Ice

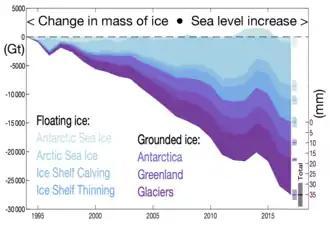
Earth lost 28 trillion tonnes of ice between 1994 and 2017, with melting grounded ice (ice sheets and glaciers) raising the global sea level by 34.6 ±3.1 mm. The rate of ice loss has risen by 57% since the 1990s−from 0.8 to 1.2 trillion tonnes per year.

For ships, ice presents two distinct hazards. Firstly, spray and freezing rain can produce an ice build-up on the superstructure of a vessel sufficient to make it unstable, potentially to the point of capsizing. Earlier, crewmembers were regularly forced to manually hack off ice build-up. After 1980s, spraying de-icing chemicals or melting the ice through hot water/steam hoses became more common. Secondly, icebergs – large masses of ice floating in water (typically created when glaciers reach the sea) – can be dangerous if struck by a ship when underway. Icebergs have been responsible for the sinking of many ships, the most famous being the "Titanic".